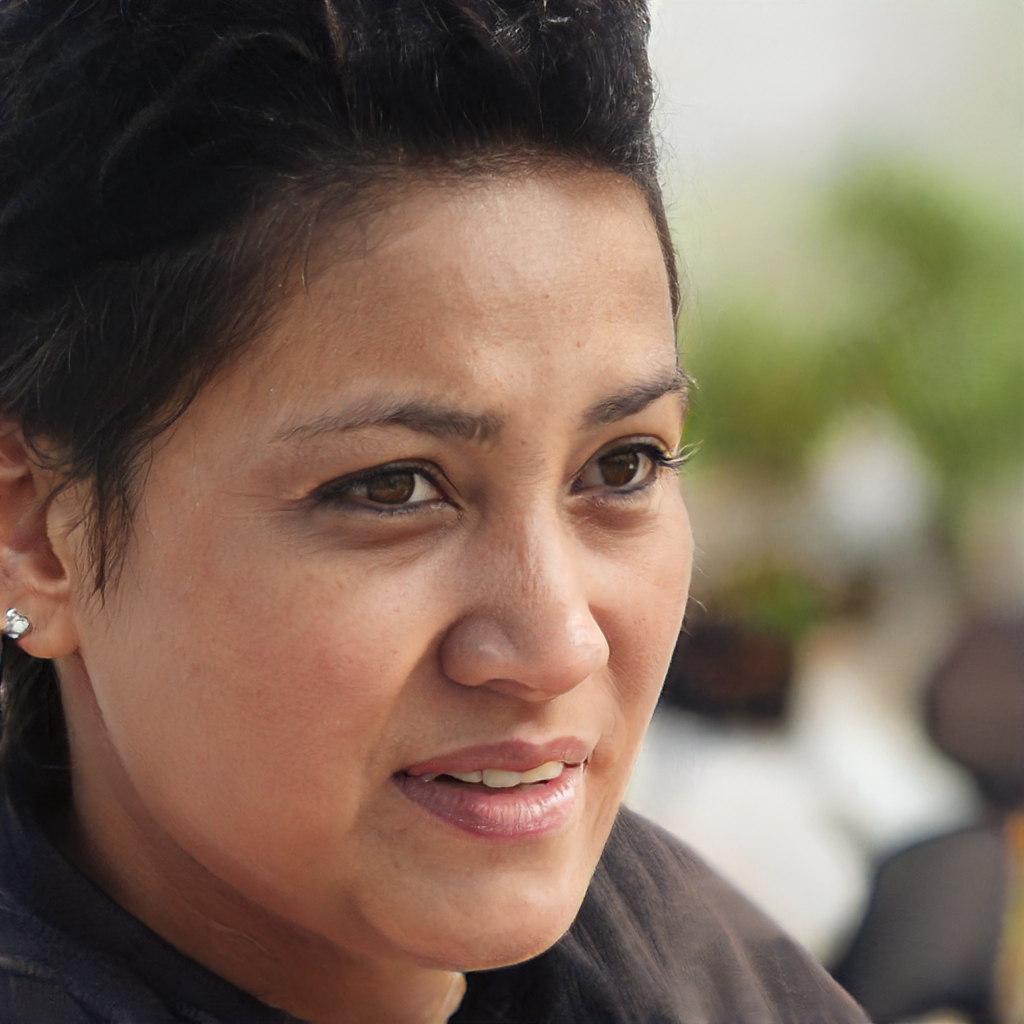
Label: Colored